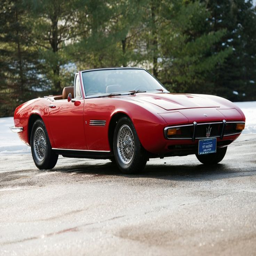
yep , the most interesting cars in the world .